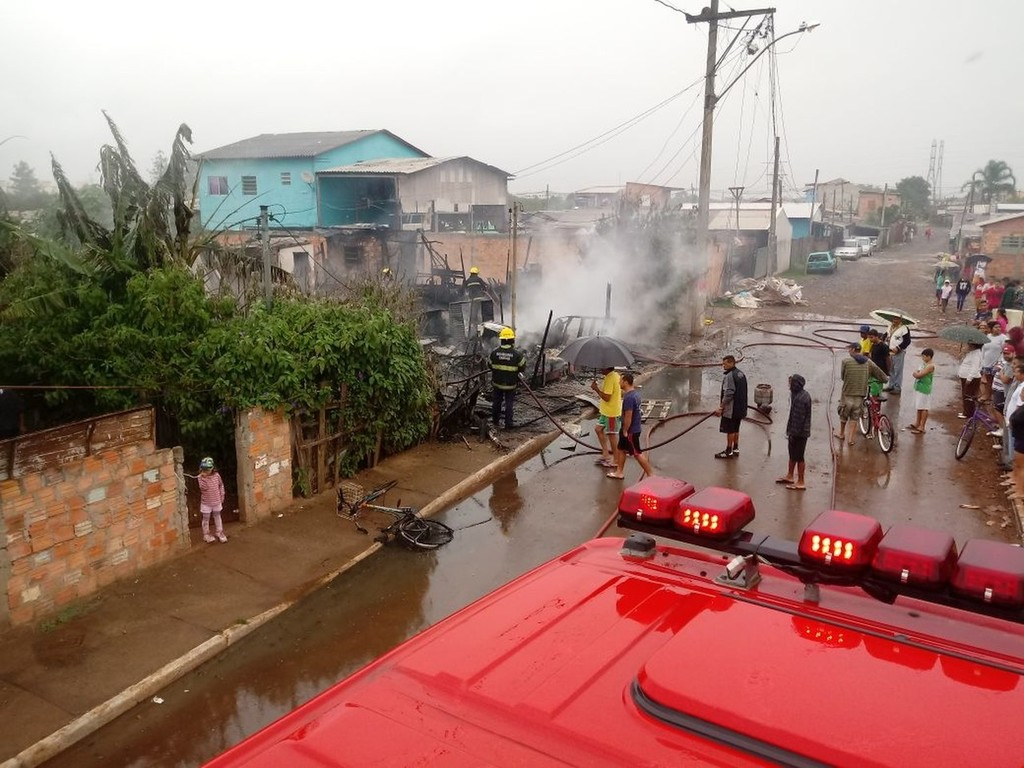
Fire: no
Smoke: yes